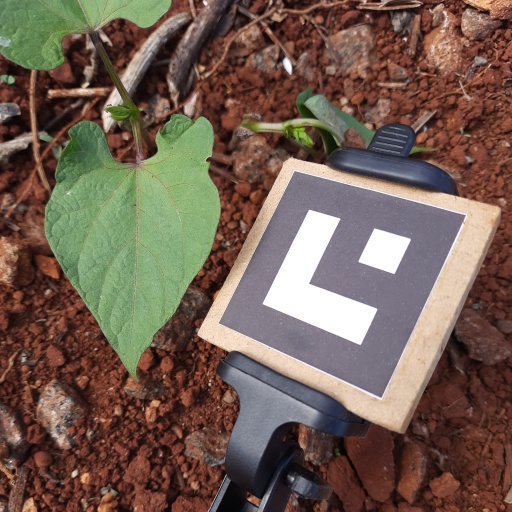
Observations: wavy surface, eating holes in the edge, under cloudy sky